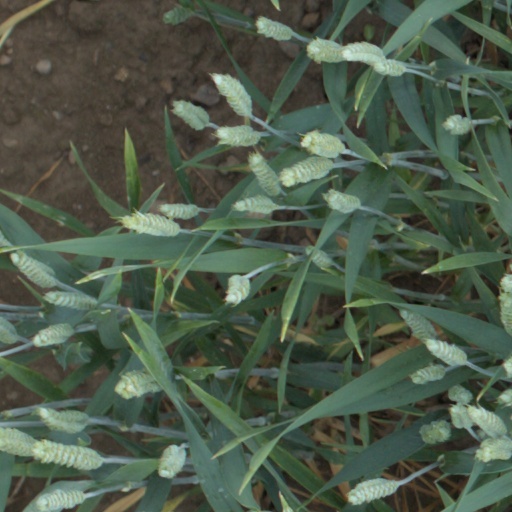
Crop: wheat